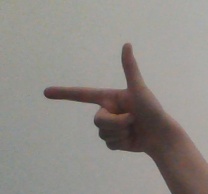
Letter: yaa